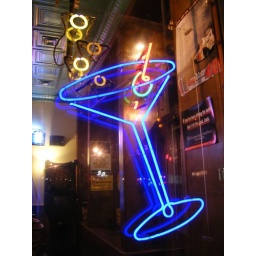
Taken in a bar window in the Bloomfield neighborhood of Pittsburgh.